Wicked Bible

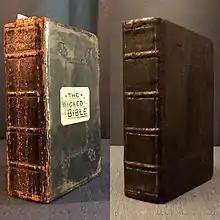
An edition of the Wicked Bible

The Wicked Bible, sometimes called the Adulterous Bible or the Sinners' Bible, is an edition of the Bible published in 1631 by Robert Barker and Martin Lucas, the royal printers in London, meant to be a reprint of the King James Bible. The name is derived from a mistake made by the compositors: in the Ten Commandments in , the word "not" was omitted from the sentence, "Thou shalt not commit adultery".